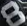
Number: 8